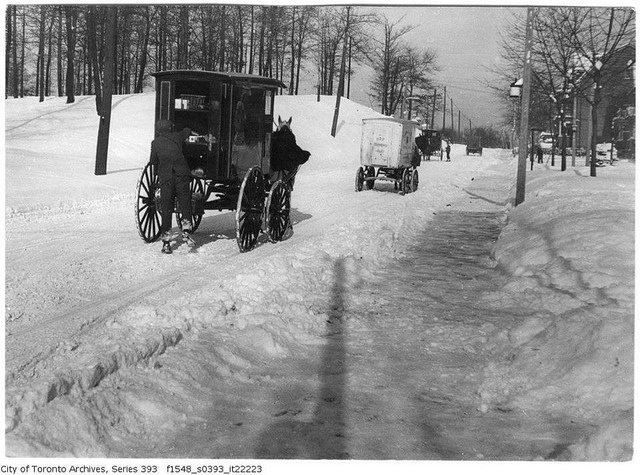
An old photo of horse-drawn carriages driving down a snowy road.
two stage coaches traveling down a snow covered trail
a couple old horse buggy's being pulled by horse
2 Stage coach wagons being pulled by horses going down a snowy street.
Horse-drawn carriages riding down a path in the snow.